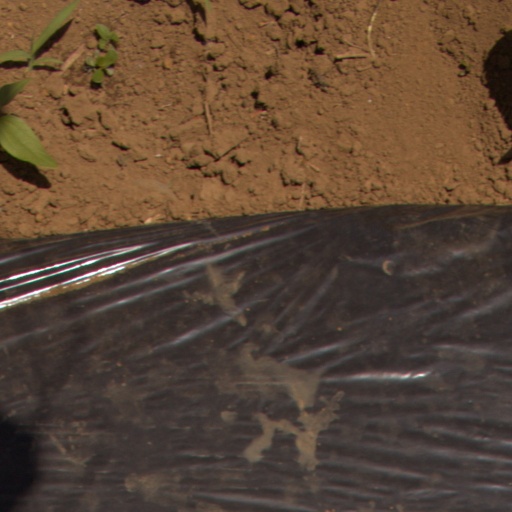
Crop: Jerusalem artichoke